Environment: real
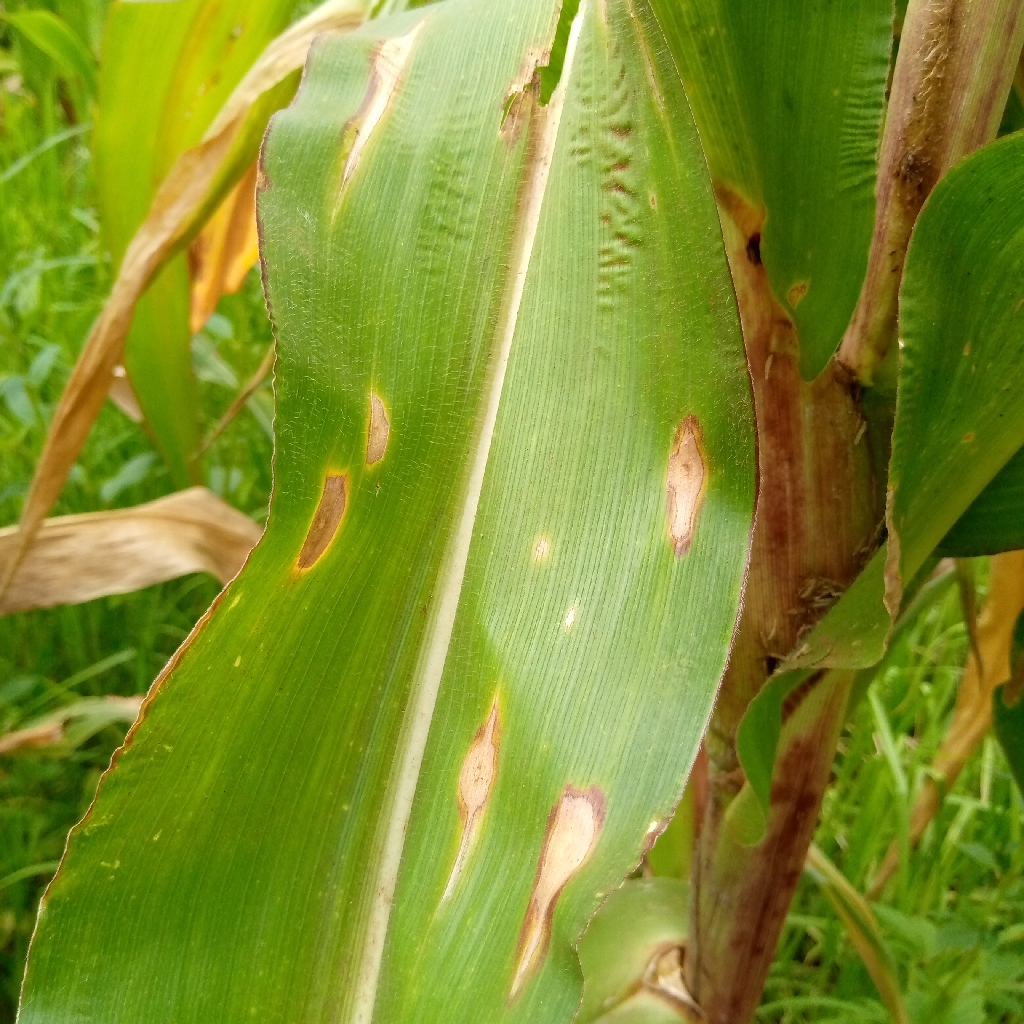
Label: northern_corn_leaf_blight